Het Kasteel van Batavia

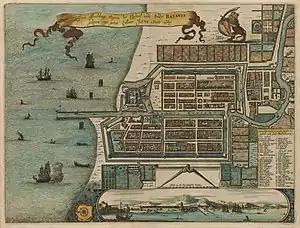
Map of Batavia in 1669 showing the location of the fish market (number 18) which is much closer than the one painted by Beeckman.

The painting features the Castle of Batavia, an early 17th-century fortress of the Dutch East India Company located in the city of Batavia (present Jakarta). The painter shows the fort as seen from the street of "Kali Besar Barat" ("Grote Rivier West") with the Kali Besar on the right and the covered fish market on the far left. The painter created a vibrant setting by having a kind of street market placed below four rows of coconut palm trees.